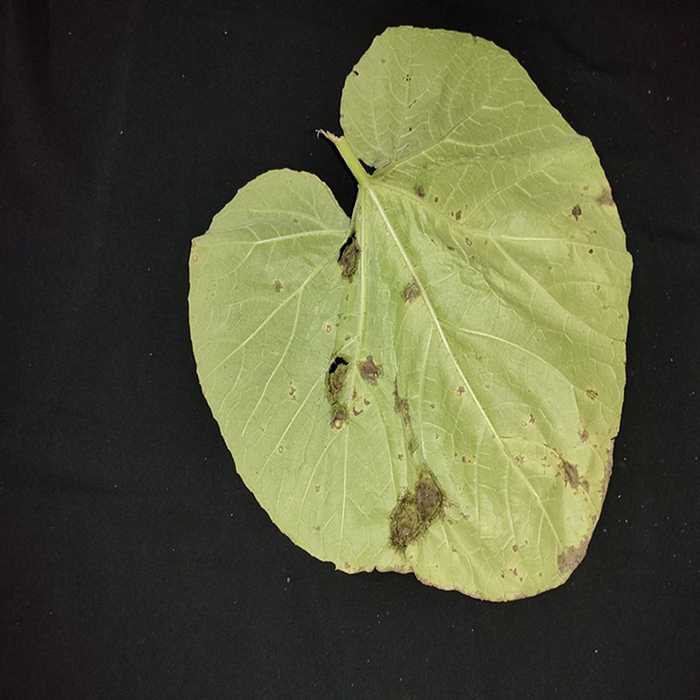
Plant: Bottle gourd
Label: Downey mildew